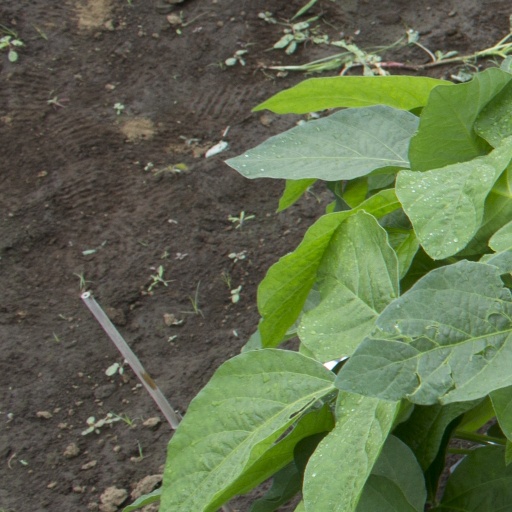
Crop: soybean